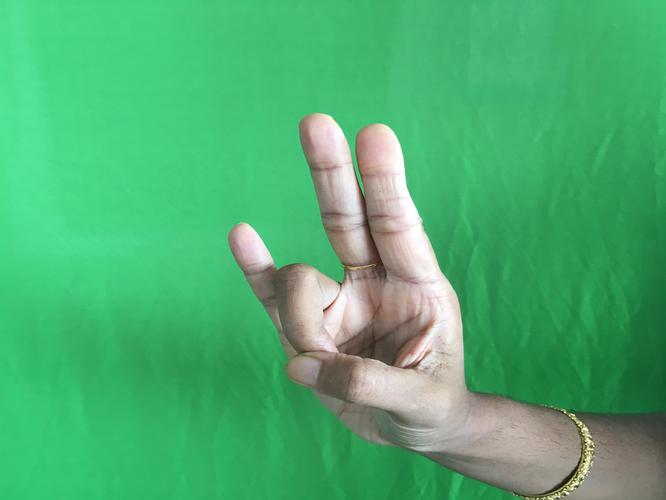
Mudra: Mayura
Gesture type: single_hand